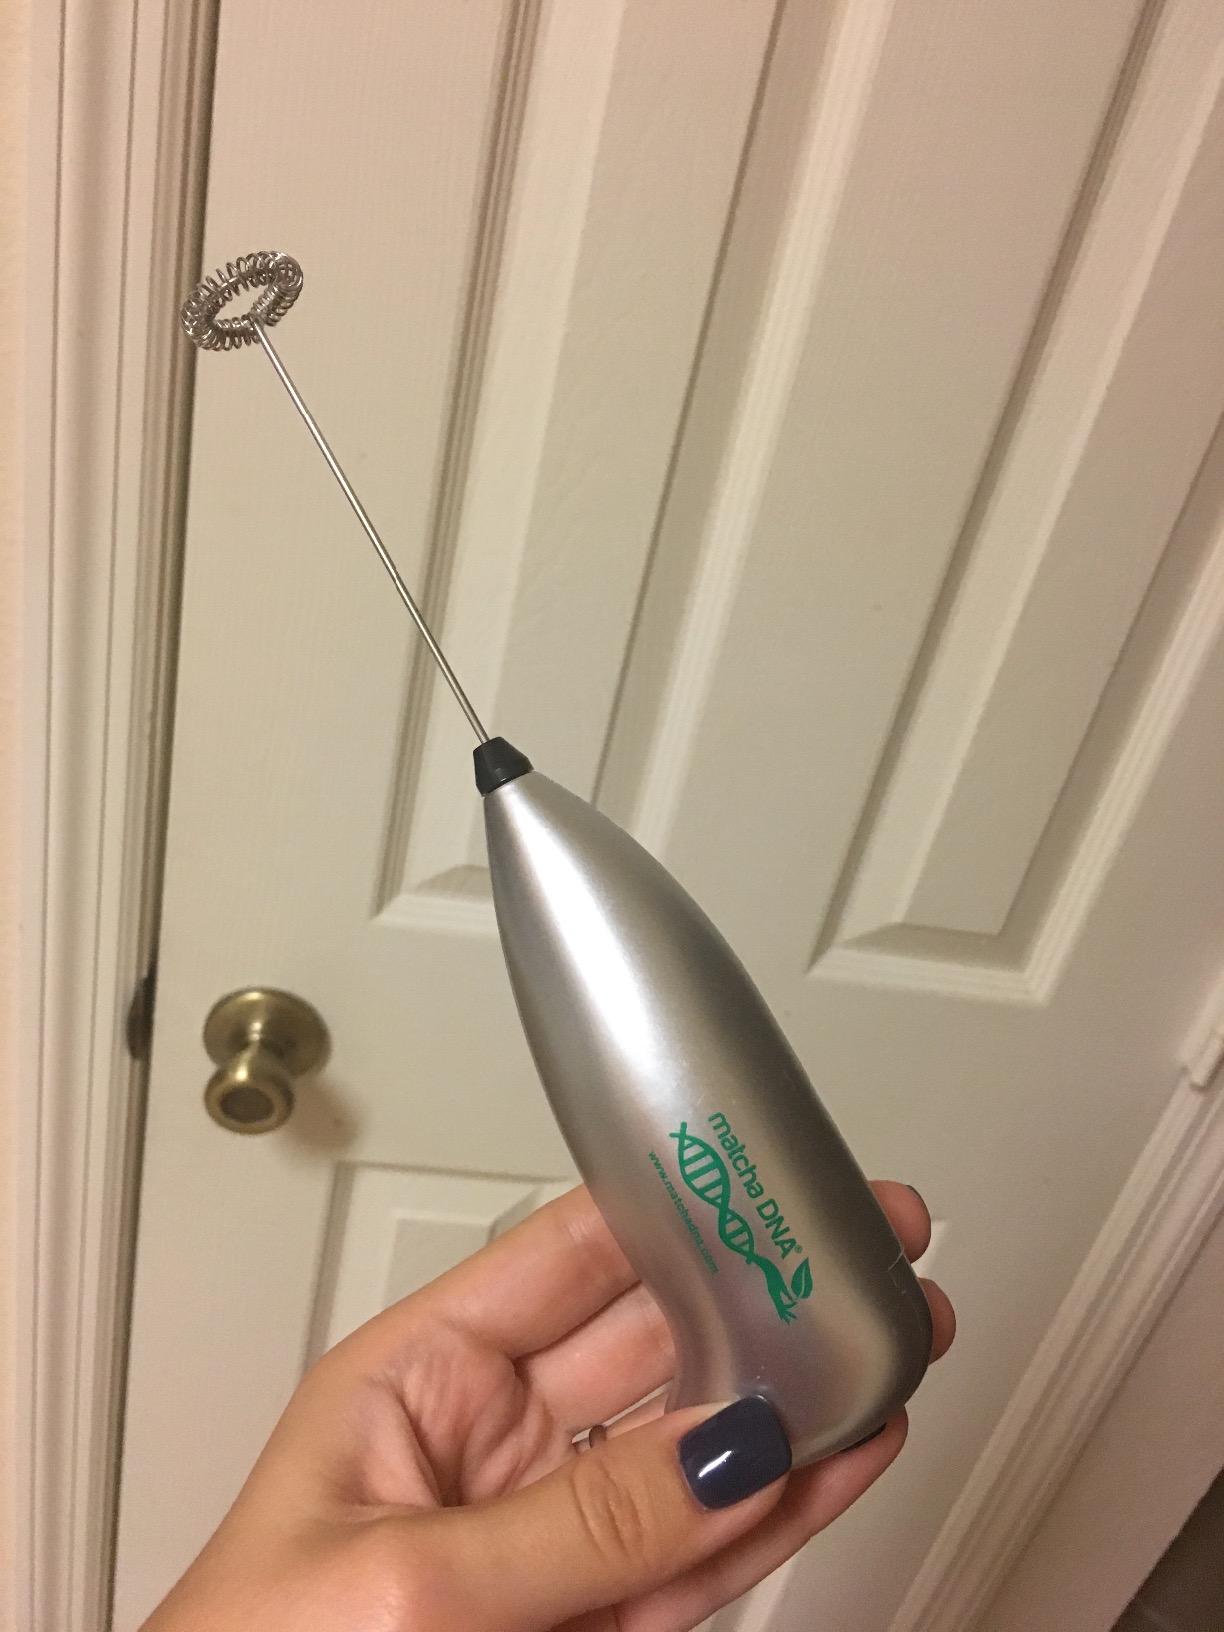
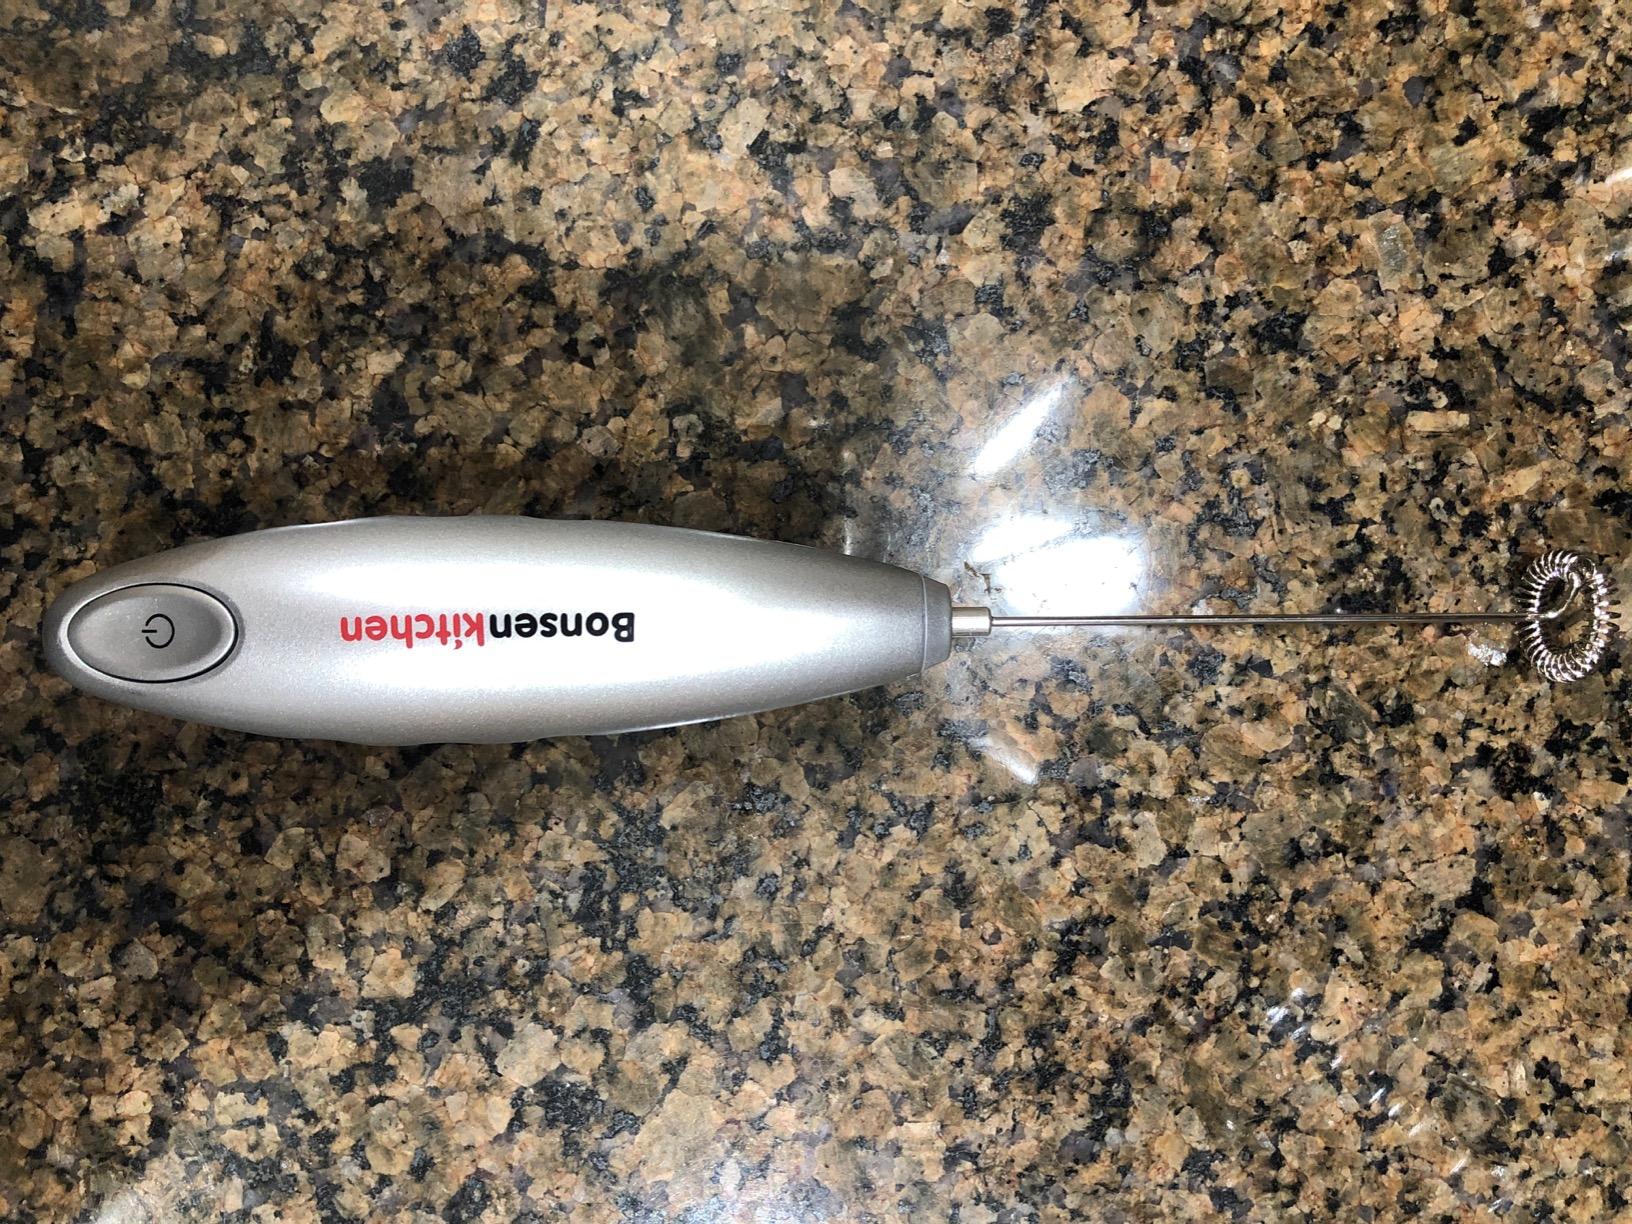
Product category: items_mixer
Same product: no